Green Mountain Roller Derby

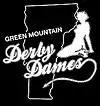
Green Mountain's old logo

In September 2012, Green Mountain co-hosted (with Montreal Roller Derby) the WFTDA Eastern Regional Tournament in Essex Junction, Vermont, with the Gotham Girls Roller Derby All-Stars of New York City being the winning team.